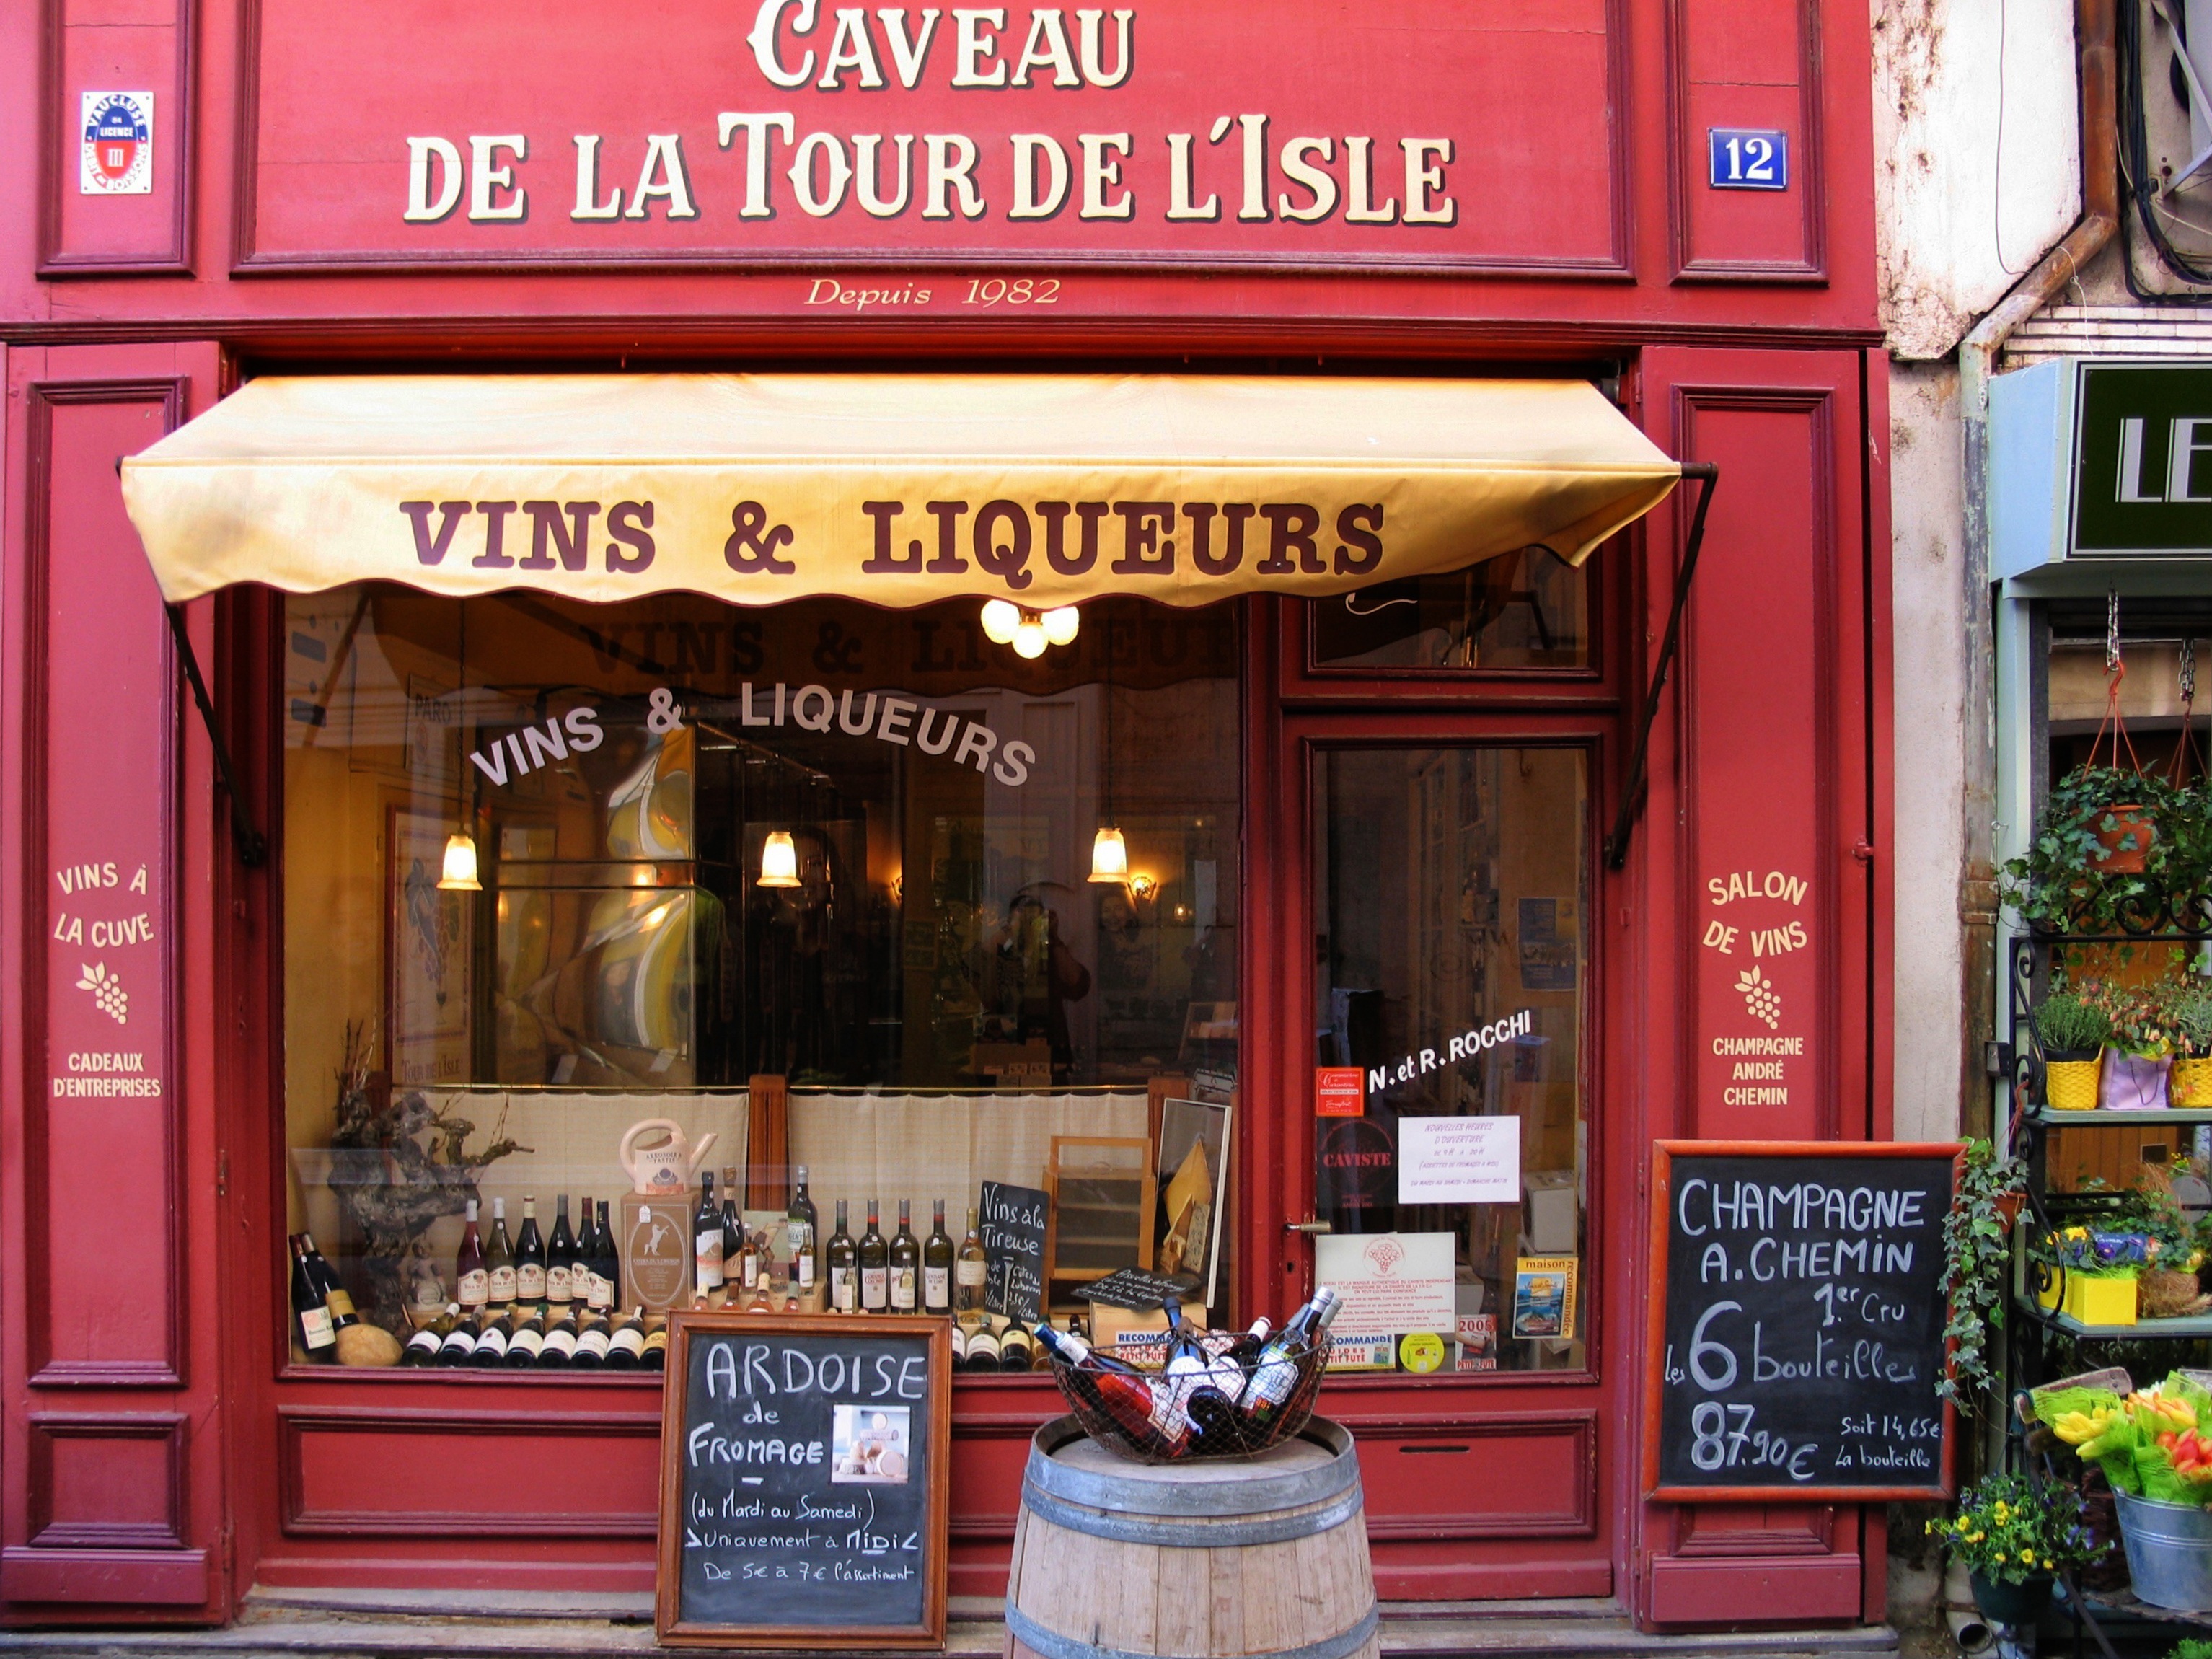
wine, window, restaurant, sign, store, food, drink, market, business, shopping, fast food, bakery, liquor, grocery store, retail, liquor store, bookselling